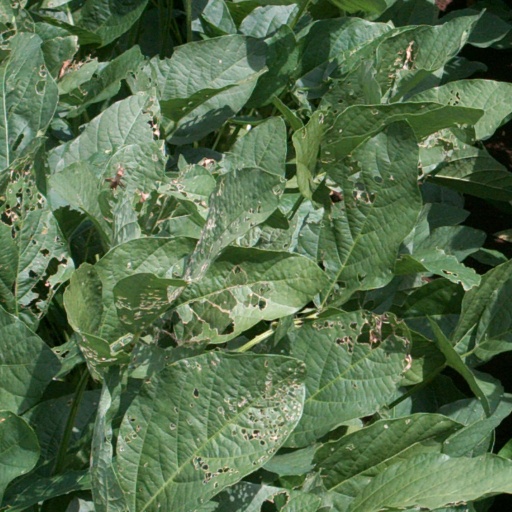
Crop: soybean